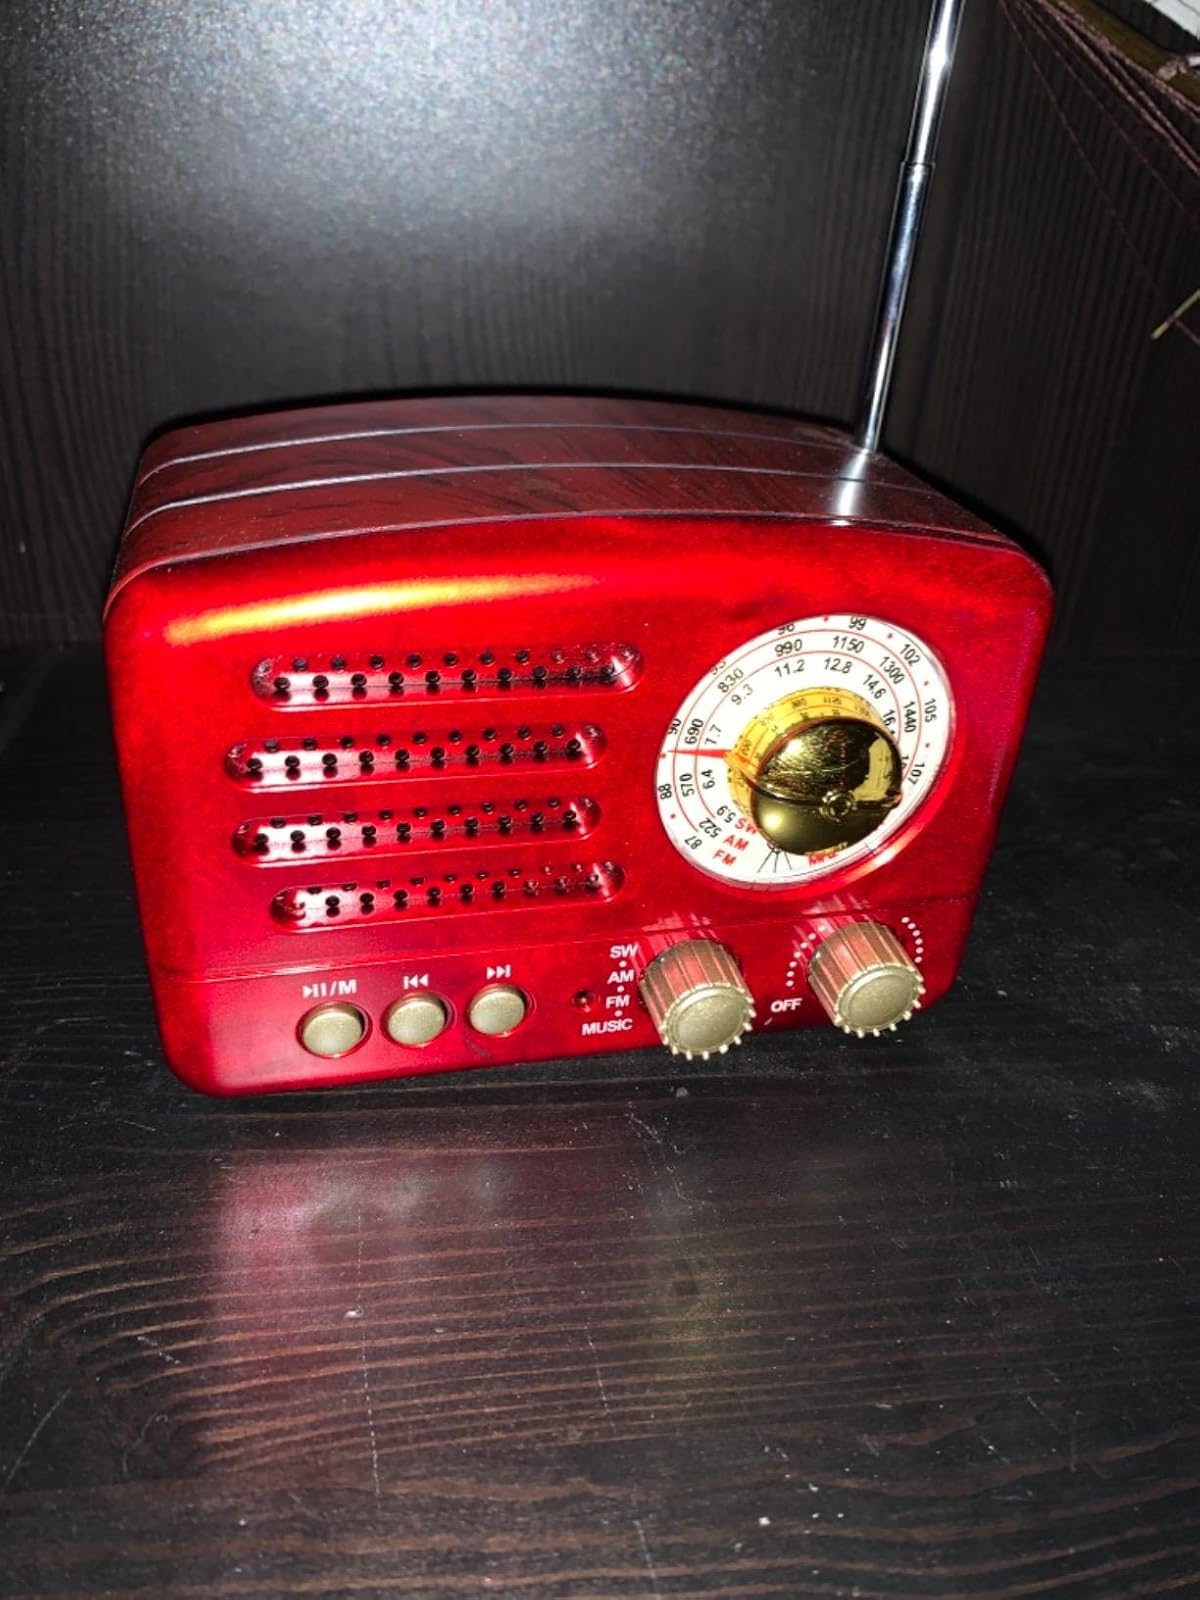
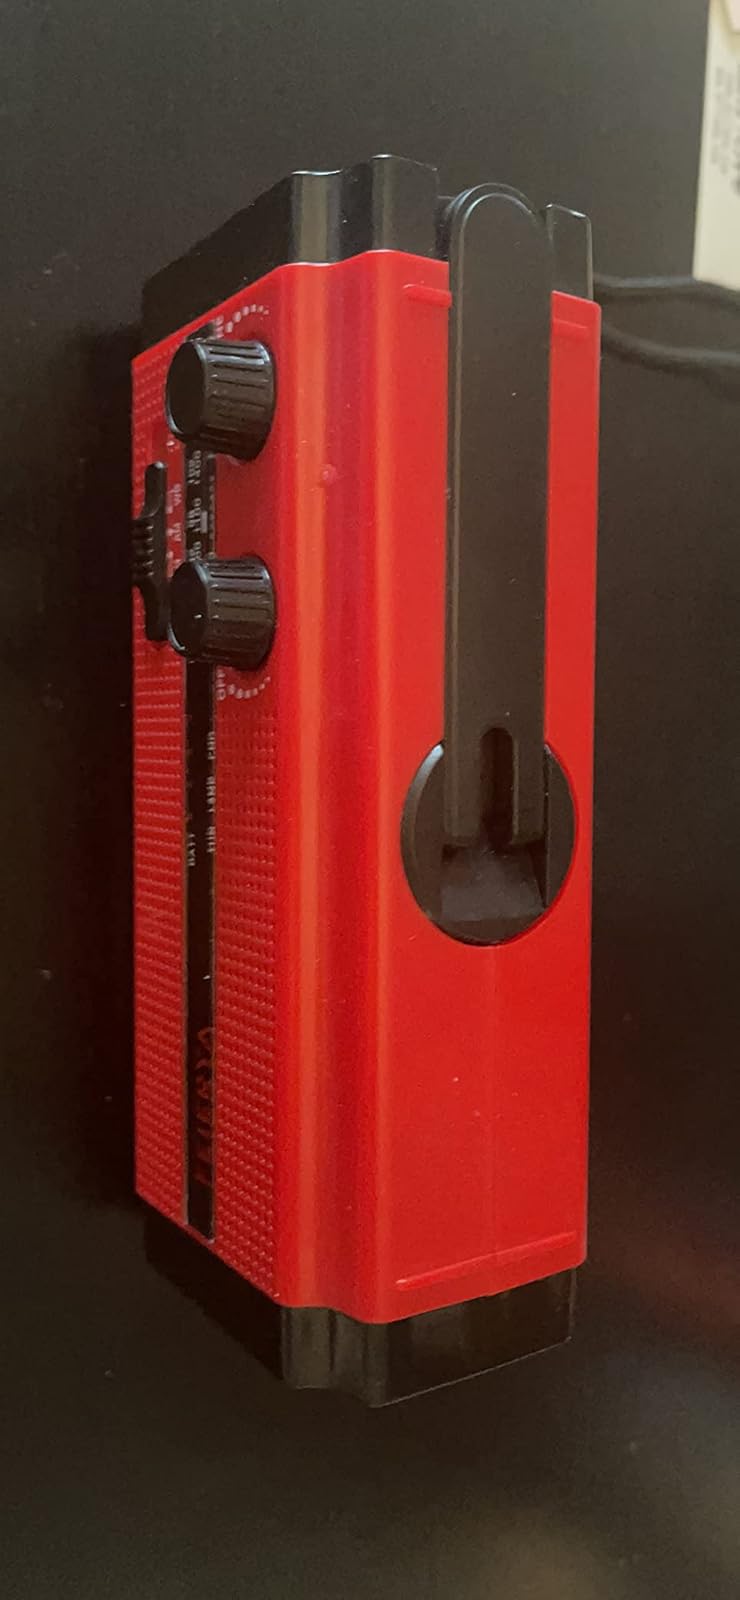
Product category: radio
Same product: no